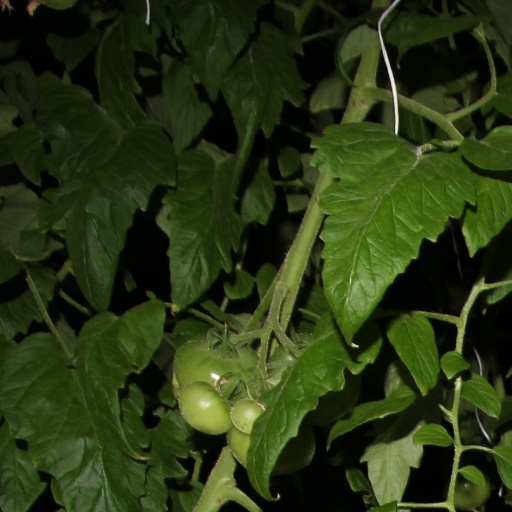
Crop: tomato